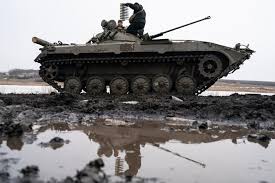
Label: BMP